Bell Aliant

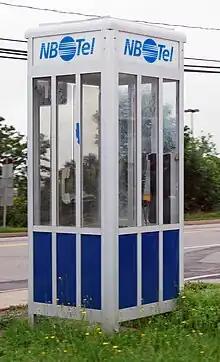
NBTel phone booth

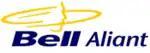
Bell Aliant logo used until August 2008

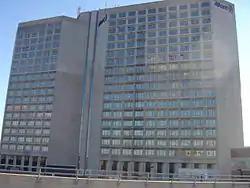
Maritime Centre, Bell Aliant's Former Halifax office

The purpose was to separate out the more stable (or low-growth) parts of Bell's holdings, i.e. wireline operations in markets with relatively little competition, to satisfy investors. The restructuring was not expected to have any effect on end consumers in terms of existing pricing or bundling practices. Meanwhile, Bell Canada proper continues to have full control over its wireless and satellite/cable operations throughout Canada, as well as wireline operations in major centres such as Toronto, Ottawa, Montreal, and surrounding areas.